Michael Angelo Hayes

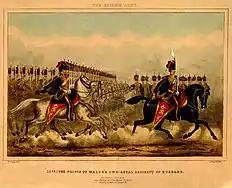

Michael Angelo Hayes was born in Waterford on 25 July 1820, the son of Edward Hayes, a clever painter of portraits and miniatures, who also possessed some skill as a landscape-painter. Trained by his father, Hayes first exhibited at the Royal Hibernian Academy's exhibition in Dublin in 1840, sending "The Deserter". He quickly gained a reputation for military subjects and others, in which horses took a prominent part, such as "The Race for the Corinthian Cup at Punchestown", and "Charge of the 3rd Light Dragoons at Moodkee". Large ceremonial subjects, like "The Installation of the Prince of Wales as a Knight of St. Patrick in St. Patrick's Cathedral, Dublin", also occupied him. He obtained a prize from the Irish Art Union for a set of drawings illustrating the ballad of "Savourneen Deelish". Hayes was in 1854 elected a member of the Royal Hibernian Academy, and in March 1856 was appointed secretary. In spite of an unfortunate schism in the academy, Hayes retained the secretaryship, and published a pamphlet (Dublin, 1857) defending his position. Hayes was elected an associate member of the New Society of Water-colours in London, and was a regular contributor to their exhibitions. He was much respected in Dublin, and served the office of Dublin City Marshal. On 31 December 1877 he was accidentally drowned by falling into a tank on the top of his house at 4 Salem Place, Dublin. A picture by him of "Sackville Street, Dublin, Twenty-five Years Ago" was at the Irish Exhibition in London, 1888. Another picture, "Wayside Country", was engraved by the National Art Union.